Separatism in the United Kingdom

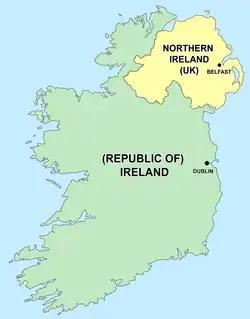
Present day political map of Ireland

Northern Ireland is part of the United Kingdom but has a substantial nationalist population who would prefer to be part of a united Ireland. In Northern Ireland, the term "nationalist" is used to refer to those who seek Irish reunion by constitutional means. A more militant strand of nationalism, traditionally associated with the Sinn Féin party, is generally described as "republican" and was regarded as somewhat distinct, although the modern-day party declares itself to be a constitutional party committed to exclusively peaceful and democratic means. The counterpart of nationalism is Unionism, which seeks to maintain the union with the United Kingdom, again by constitutional means. The more militant strand of Unionism is called Loyalism.